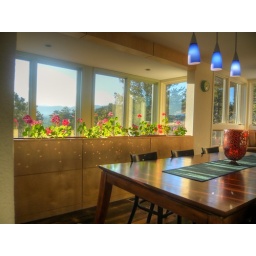
dining room looking out over planter wall to windows and Continental Divide beyond